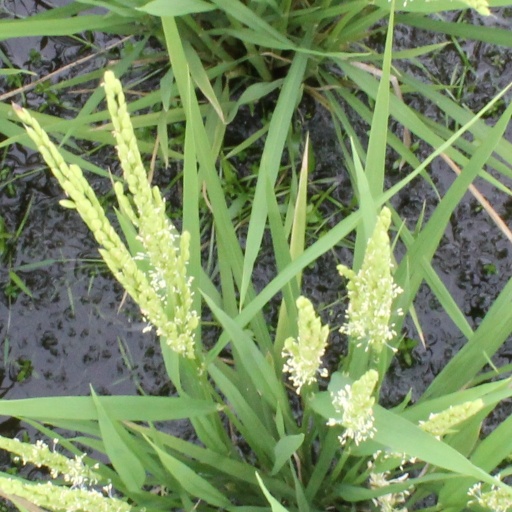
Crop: rice